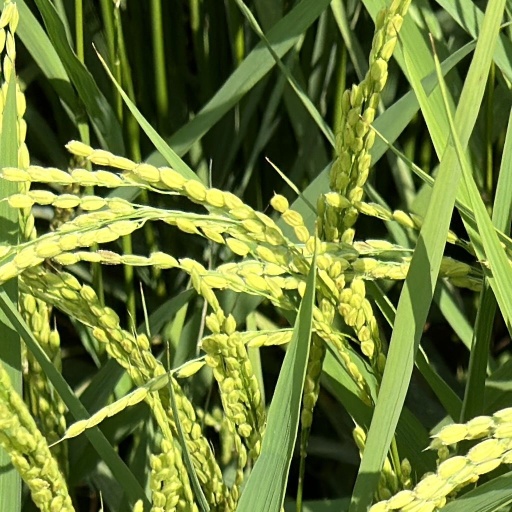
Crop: rice